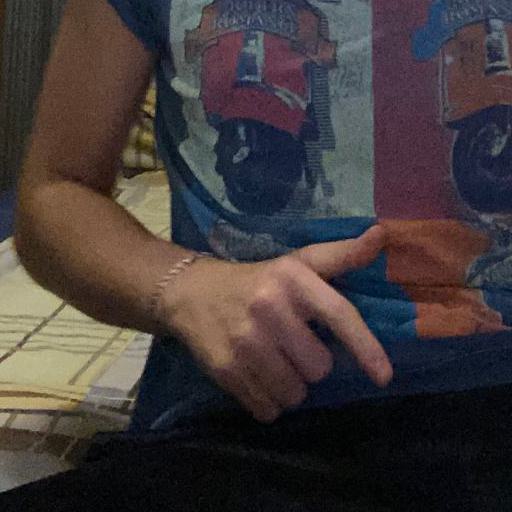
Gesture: no_gesture